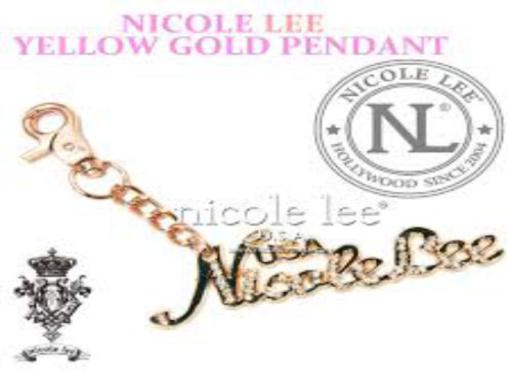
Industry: Clothes